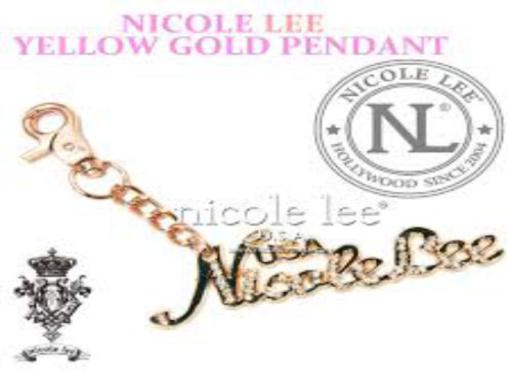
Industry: Clothes